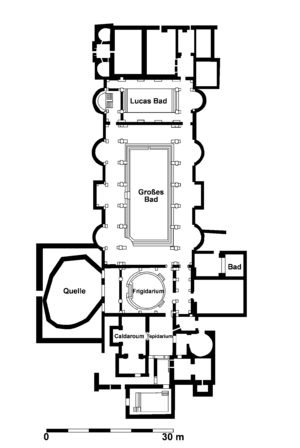
Le complexe des thermes de Bath est un site d'intérêt historique dans la ville anglaise de Bath. Le lieu est un site de baignade publique romain bien conservé.